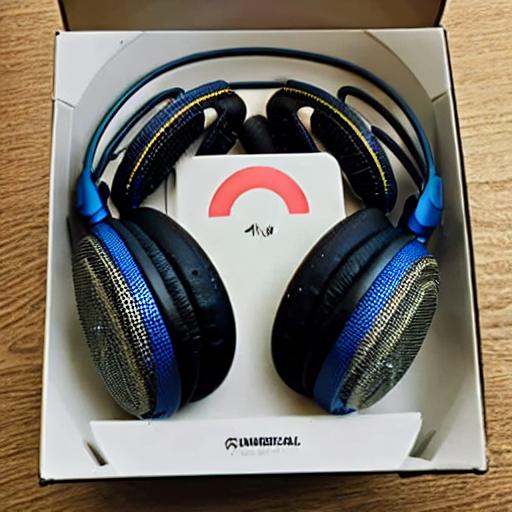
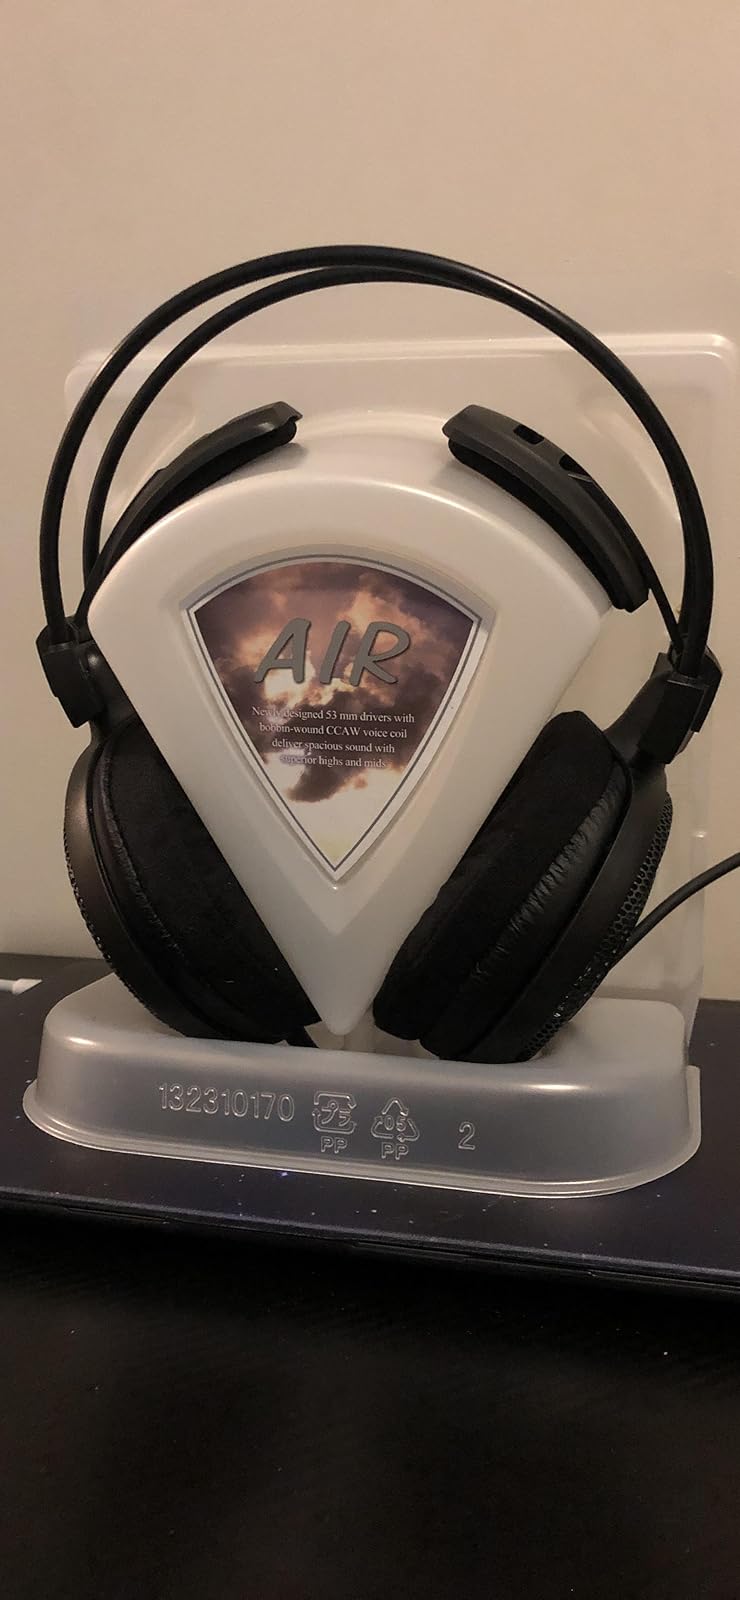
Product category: headphones
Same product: no